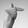
ASL letter: T